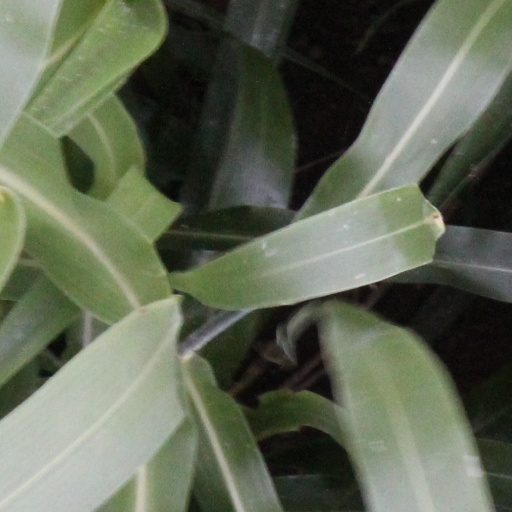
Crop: sorghum